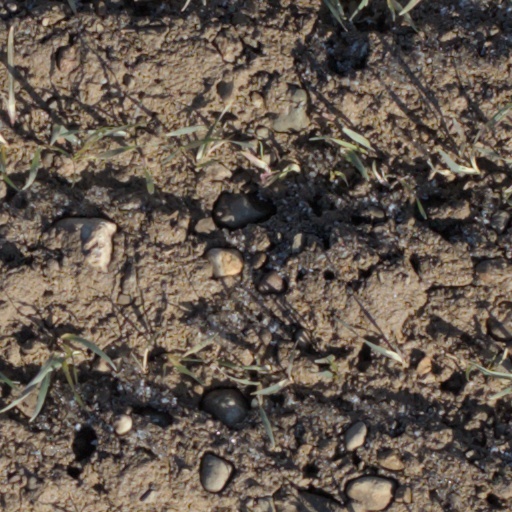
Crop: wheat